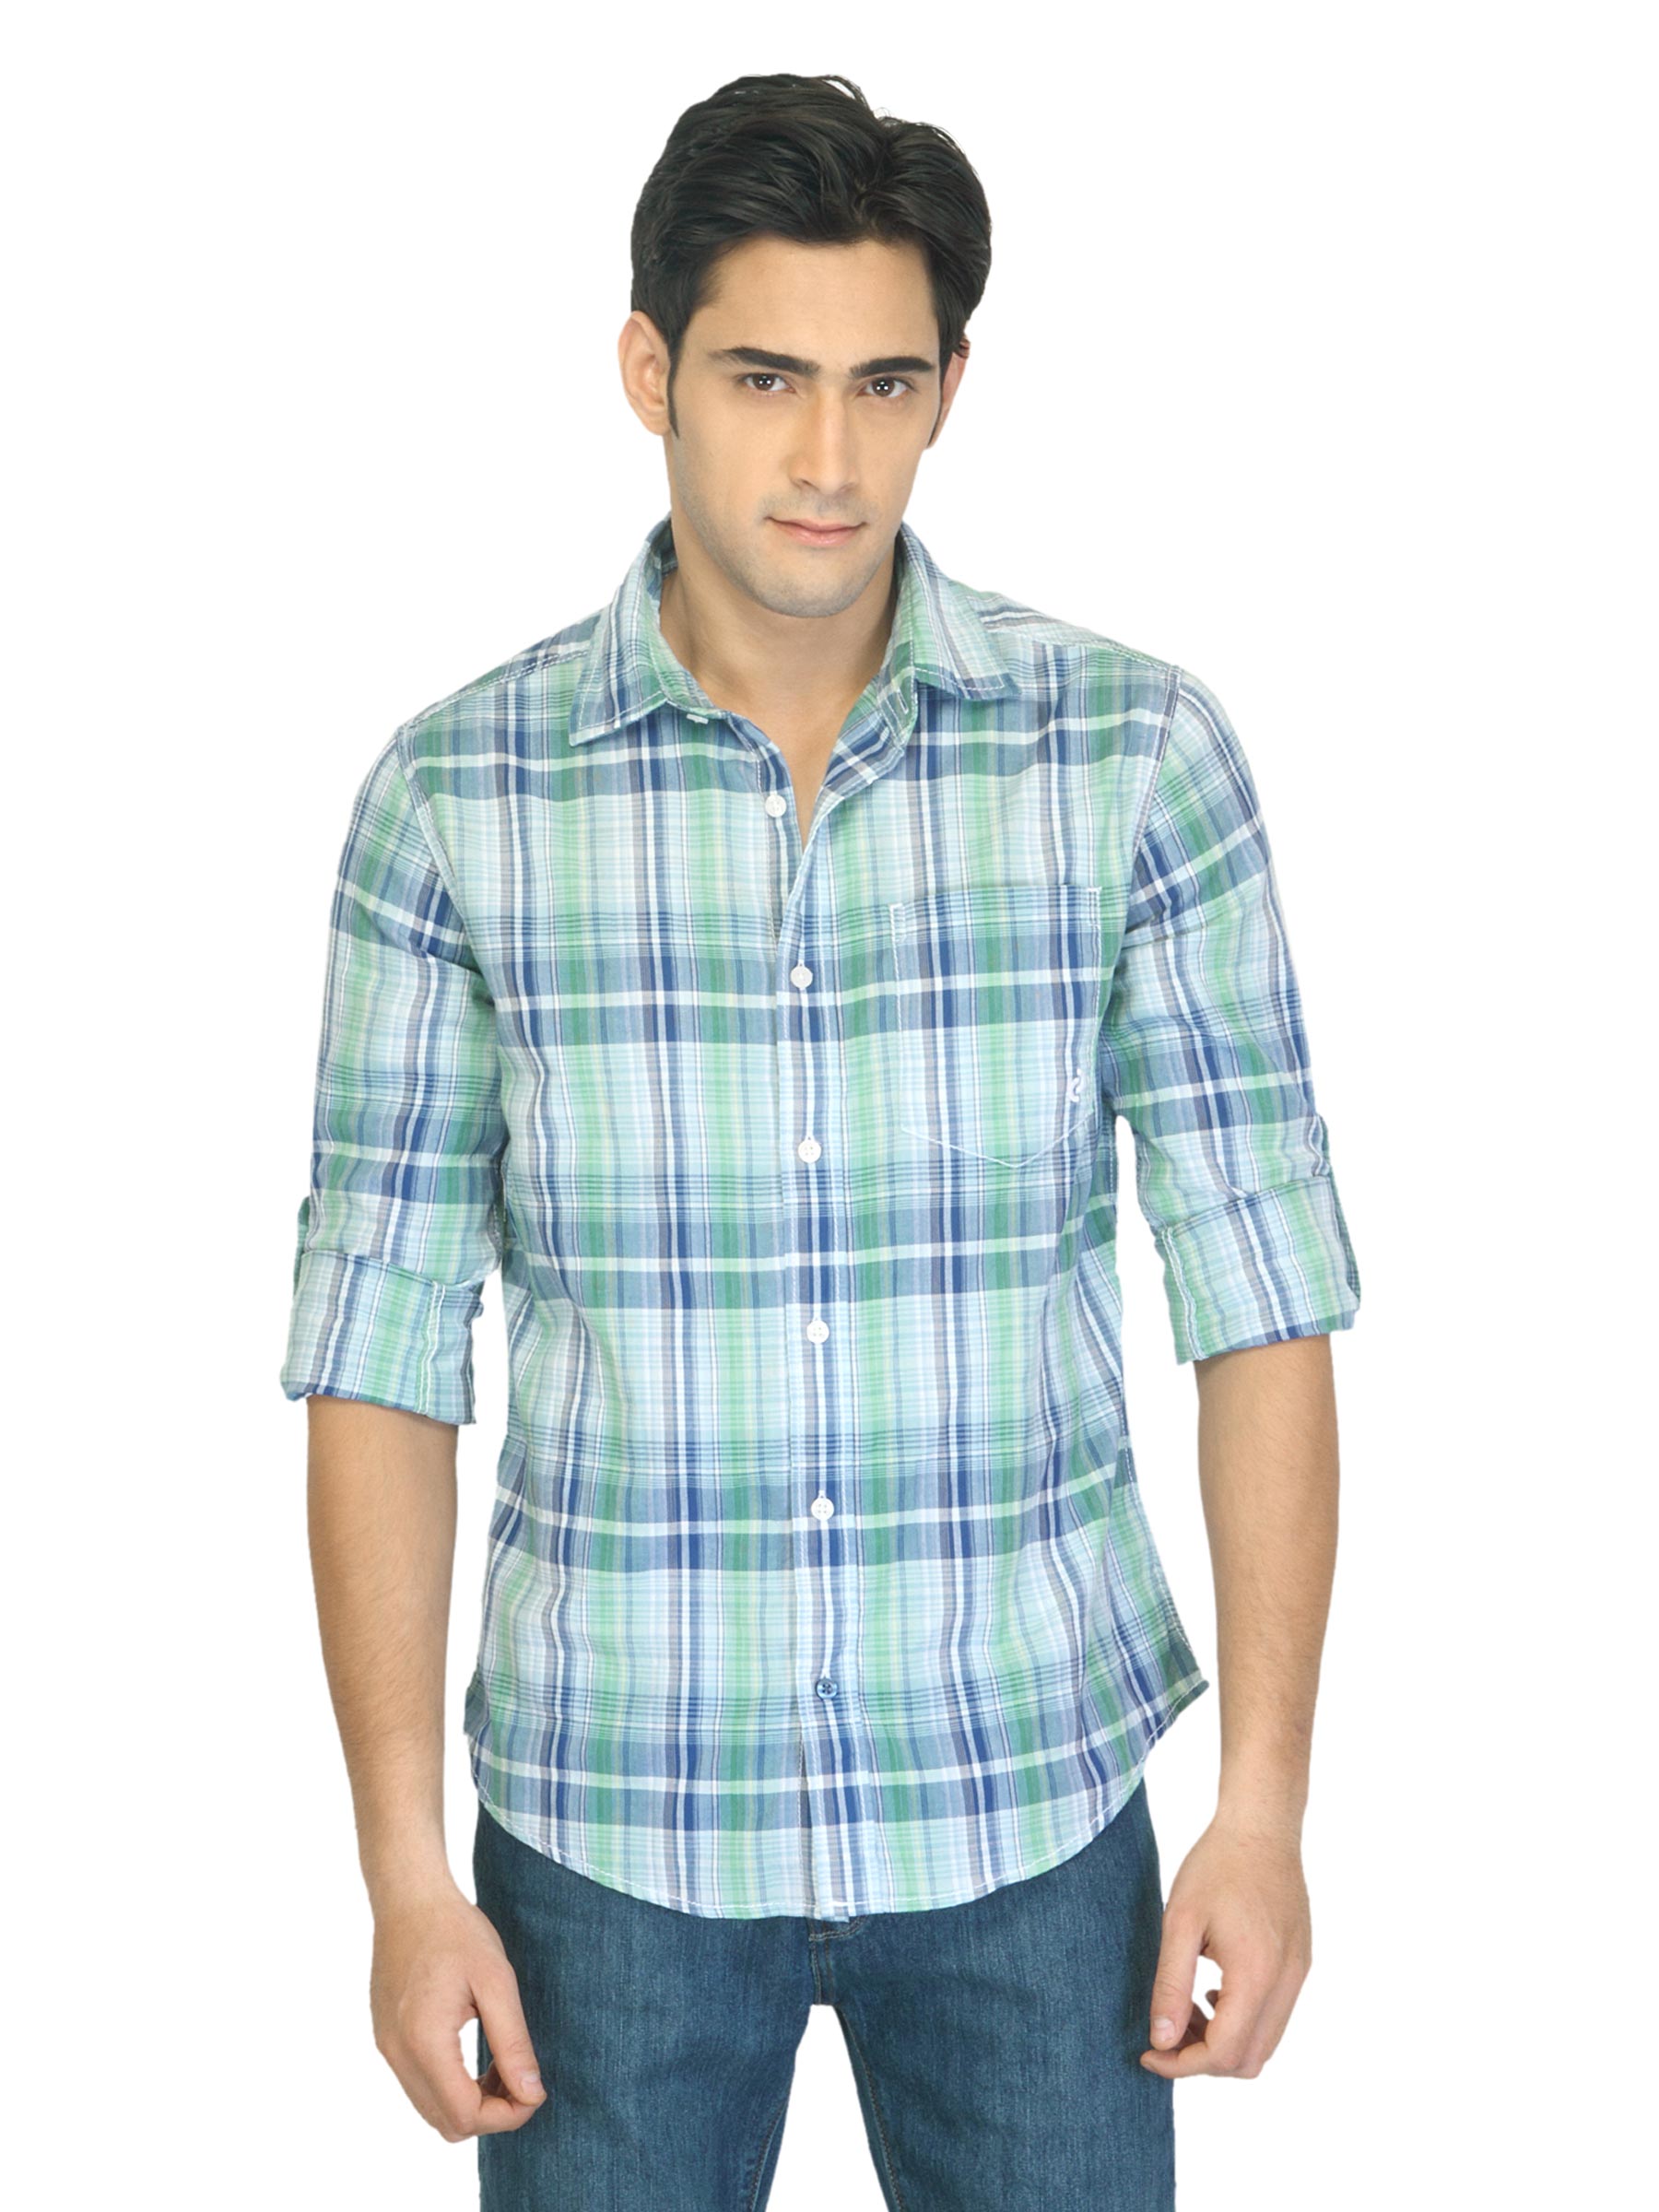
Denizen Men Check Blue Shirt
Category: Apparel / Topwear / Shirts
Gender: Men
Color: Blue
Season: Summer 2012
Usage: Casual